Véronique Miron

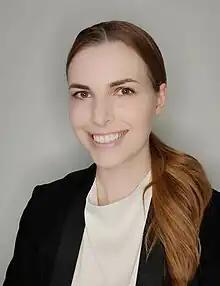
Véronique Miron

Véronique E. Miron is the John David Eaton Chair in Multiple Sclerosis Research at the Barlo MS Centre and Keenan Research Centre for Biomedical Science, Full Professor at the University of Toronto Department of Immunology, and Honorary Chair at the University of Edinburgh Dementia Research Institute.